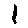
Label: 1